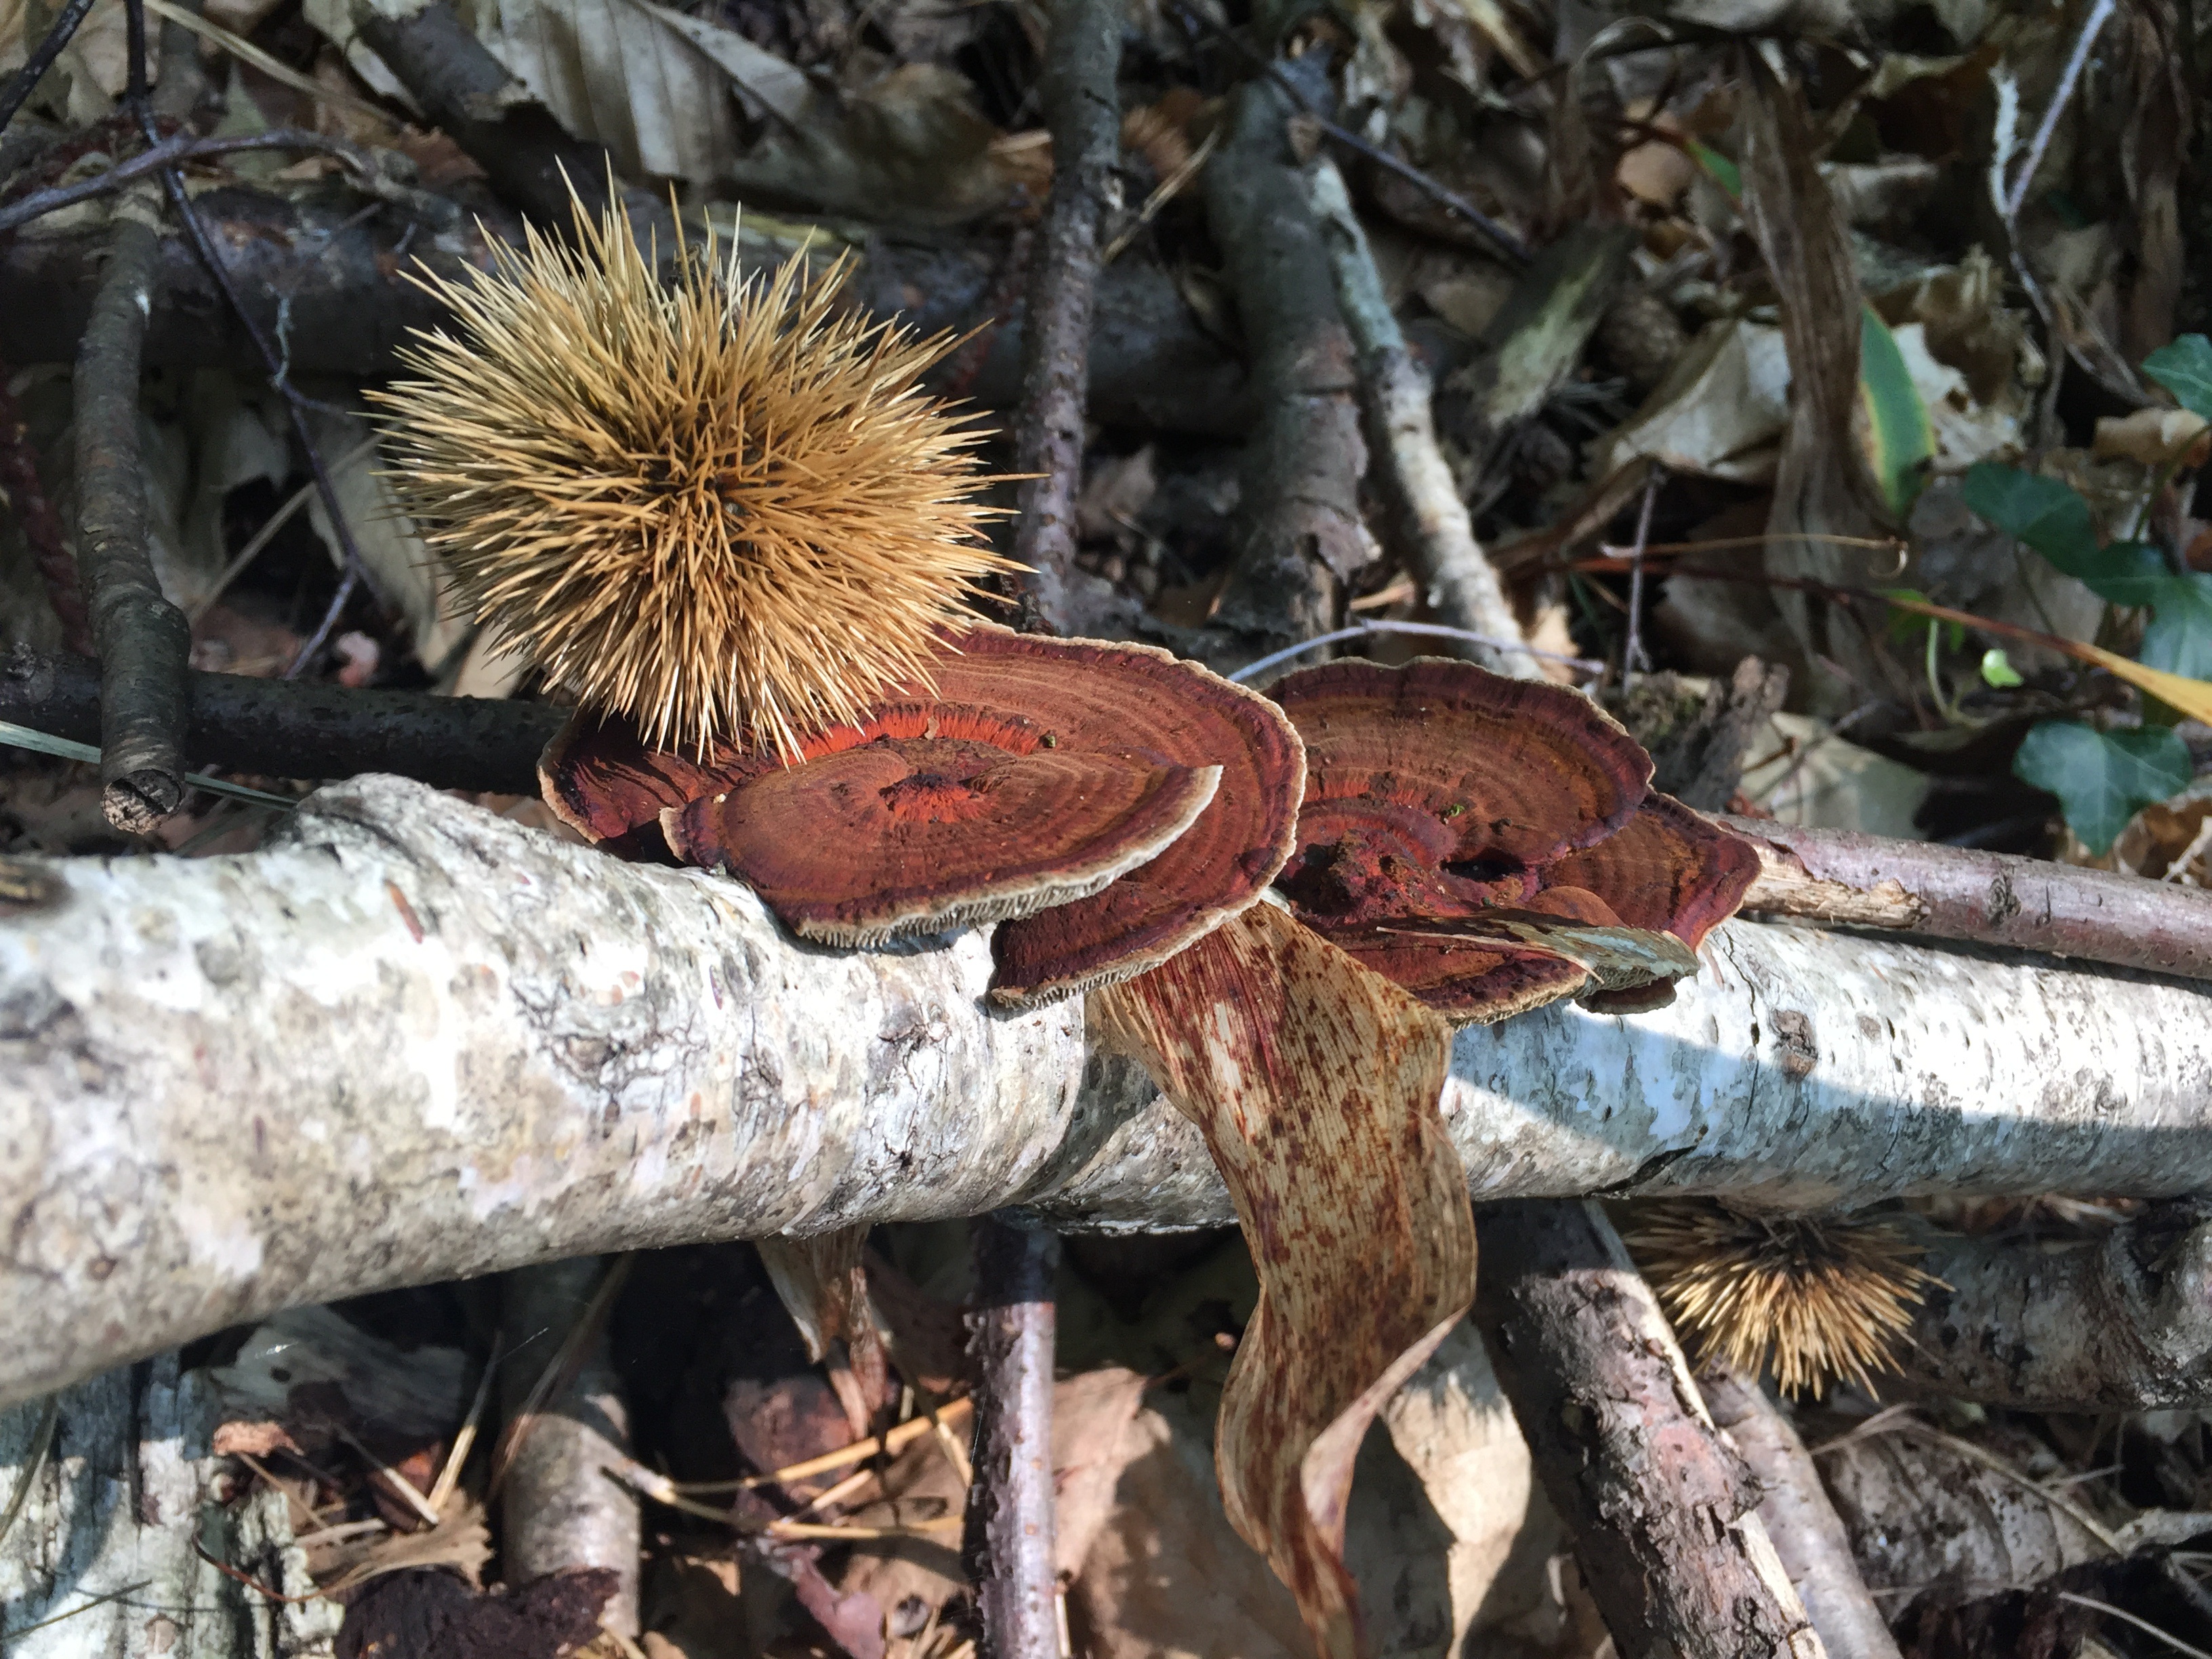
tree, nature, branch, wildlife, birch, autumn, fauna, fungus, mushrooms, chestnuts, curly, dried leaves, medicinal mushroom, penny bun